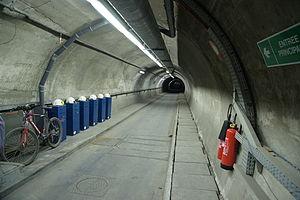
Tunnel du LSBB, Rustrel, France
La base aérienne 200 Apt-Saint-Christol est une ancienne base aérienne de l'Armée de l'air française située sur le territoire de la commune de Saint-Christol, près de la ville d'Apt, dans le Vaucluse.
Le laboratoire souterrain à bas bruit de Rustrel - Pays d’Apt est un laboratoire de recherche fondé en 1997 à Rustrel dans le Vaucluse.